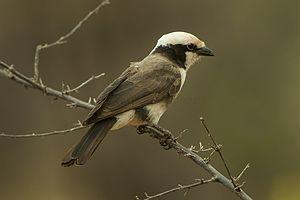
Eurocéphale de Rüppell (Eurocephalus ruppelli) - Photo prise au Kenya
Eurocephalus est un genre de passereau constitué de deux espèces.
L’Eurocéphale de Rüppell est une espèce de passereaux de la famille des Laniidae. C'est une espèce de pie-grièche des régions semi-désertiques d'épineux secs de broussailles d'acacias en Afrique de l'Est du sud-est du Soudan et du sud de l'Éthiopie jusqu'à la Tanzanie. Son épithète spécifique commémore le naturaliste allemand et explorateur Eduard Rüppell.